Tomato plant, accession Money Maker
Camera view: horizontal (90 deg, fisheye); turntable rotation: 270 degrees
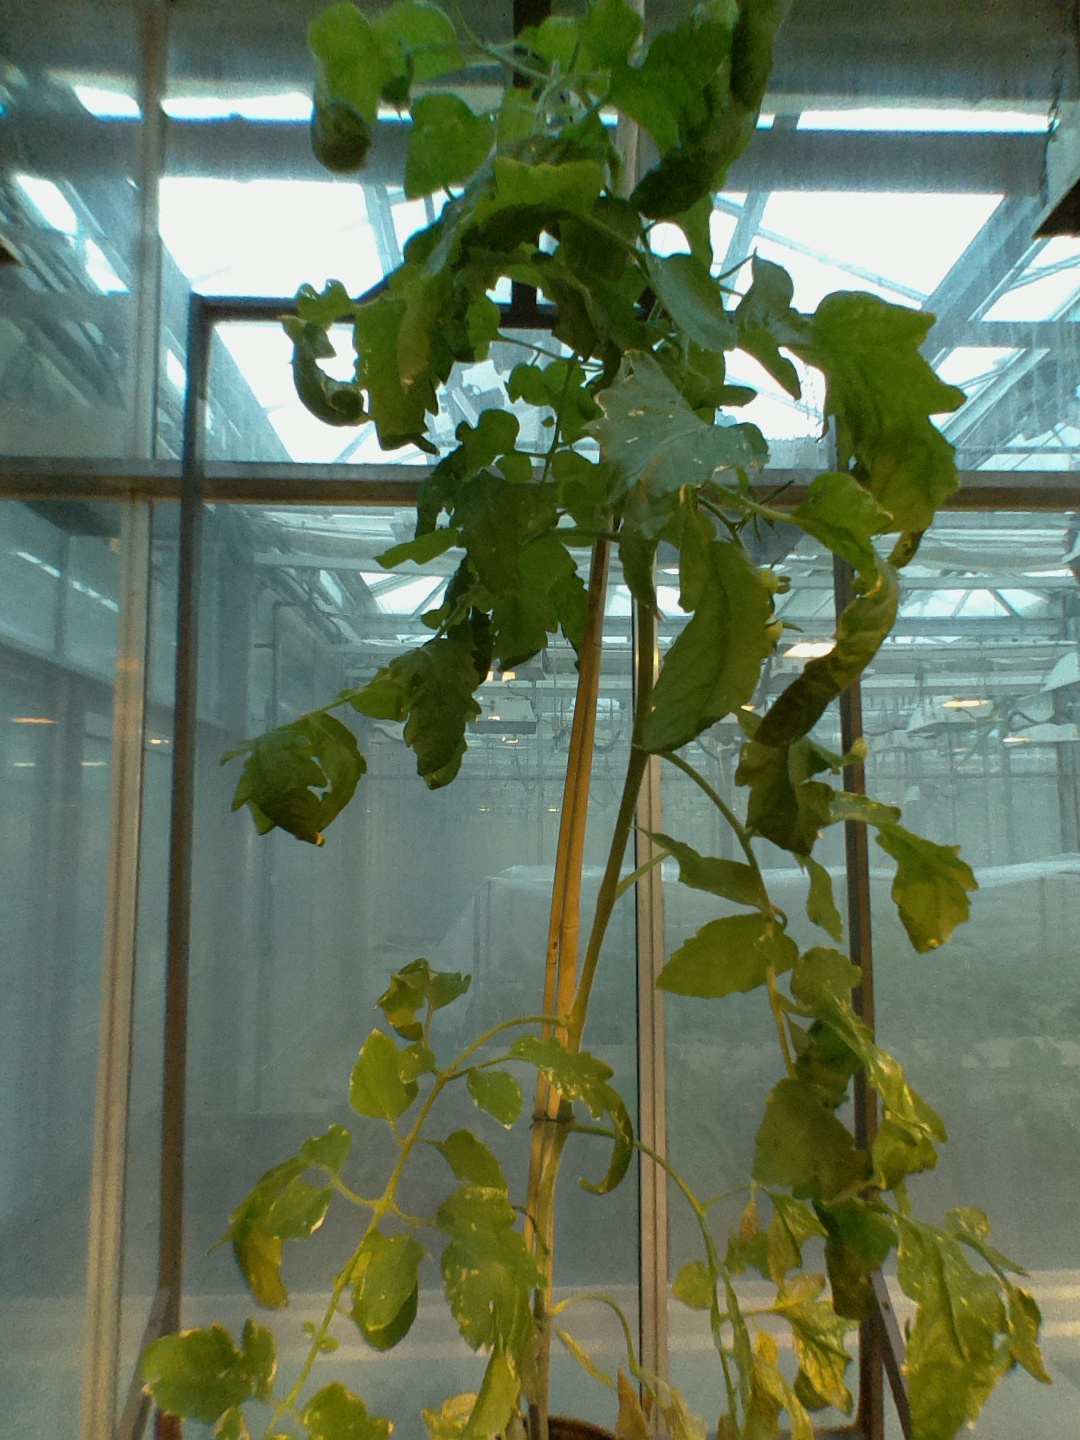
BBCH growth stage 76: 60%-70% of final fruit size